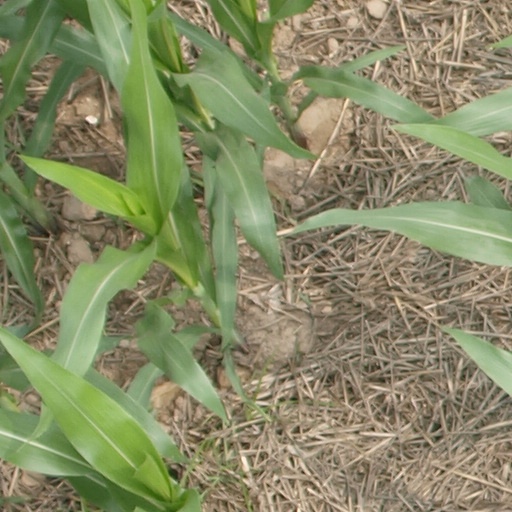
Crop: maize; corn